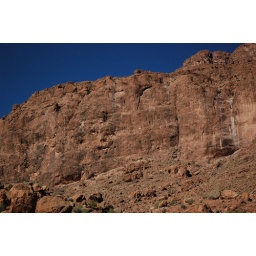
look for the white speck in the middle of the rock